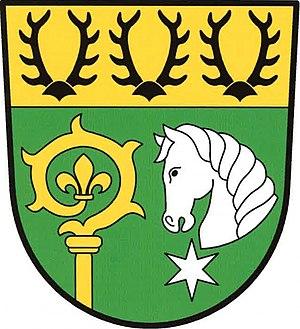
Pernarec est une commune du district de Plzeň-Nord, dans la région de Plzeň, en République tchèque. Sa population s'élevait à 755 habitants en 2019.